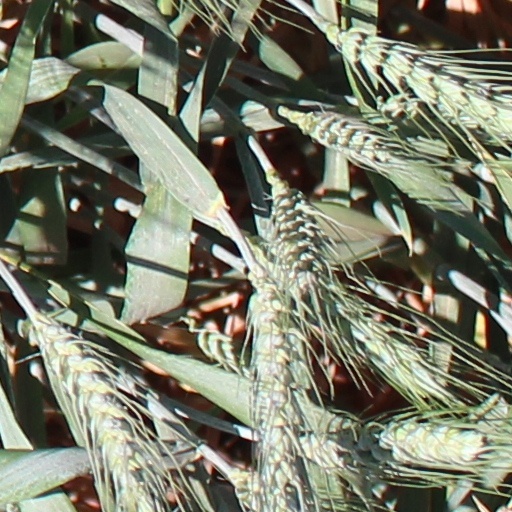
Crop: wheat